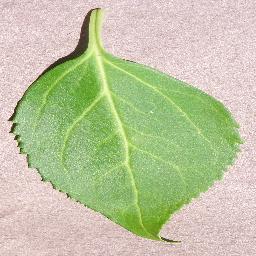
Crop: cherry
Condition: (including_sour)_healthy